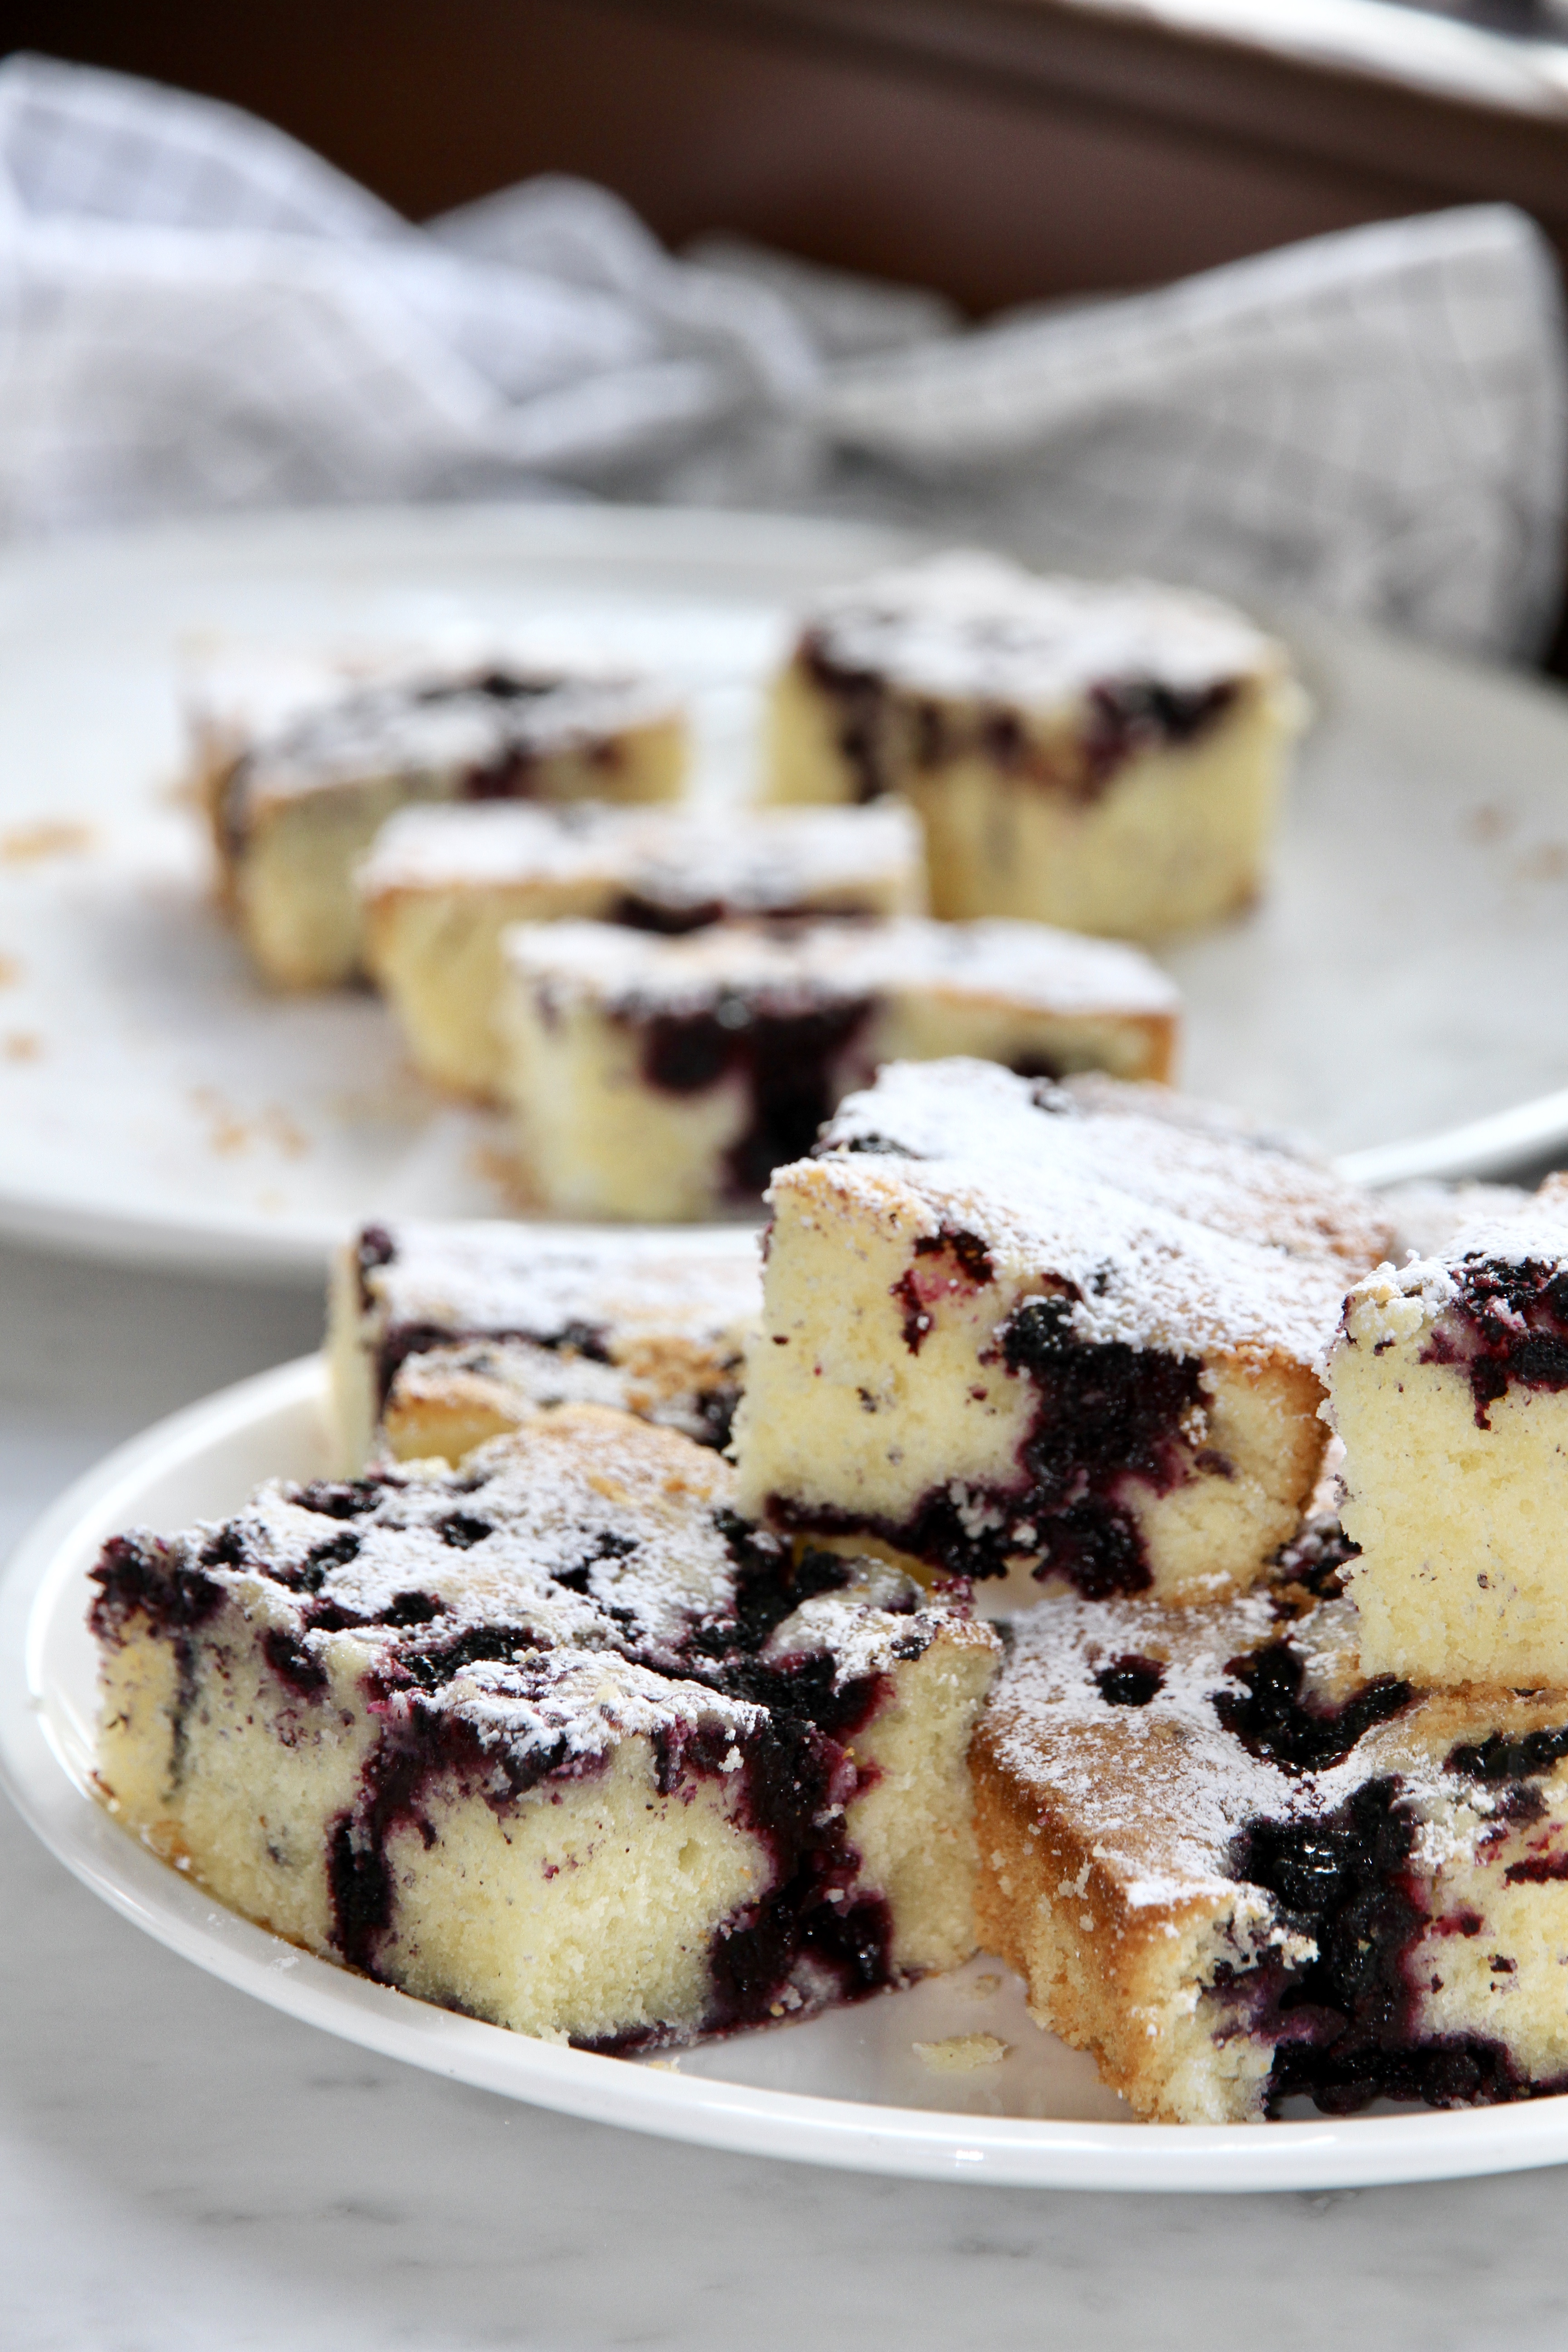
dish, food, cuisine, dessert, ingredient, baked goods, finger food, produce, frozen dessert, recipe, cheesecake, sour cream, snack, cream, american food, bread pudding, snack cake, chocolate chip, baking, kuchen